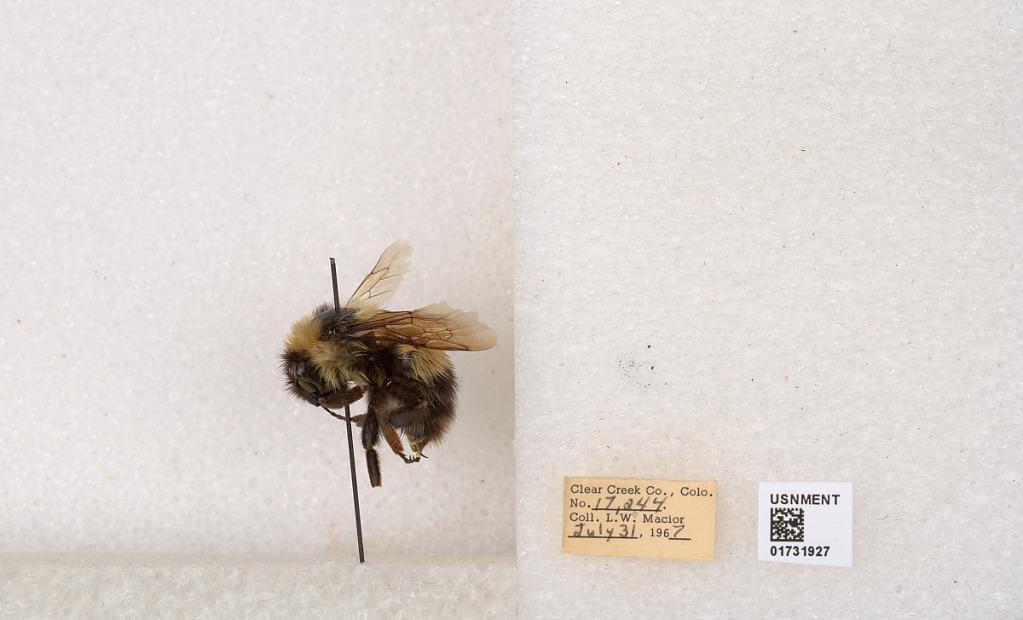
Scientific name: Bombus kirbyellus
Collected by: L. Macior
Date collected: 1967-7-31
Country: United States
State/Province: Colorado
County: Clear Creek
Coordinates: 39.6891, -105.644